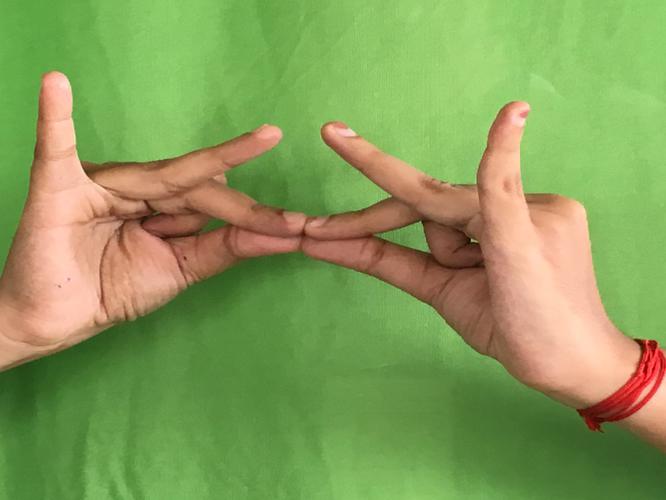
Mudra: Sakata
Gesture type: double_hand